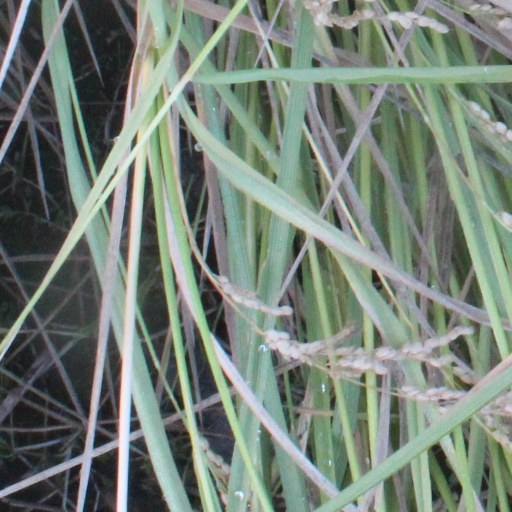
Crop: rice